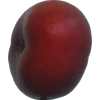
Label: nectarine_flat